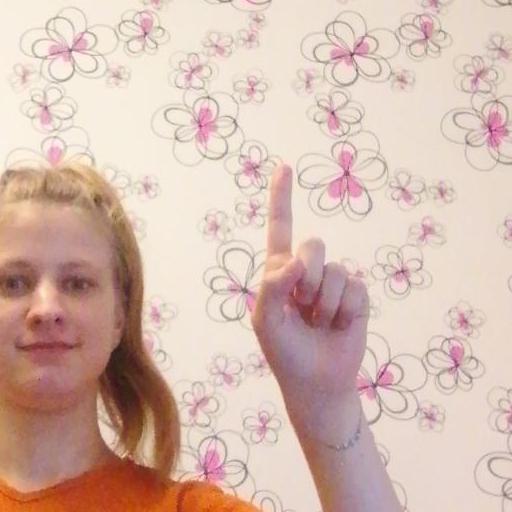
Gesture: one